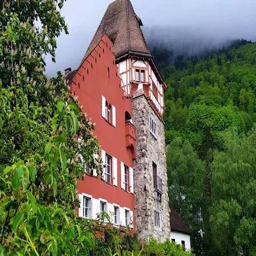
Red House